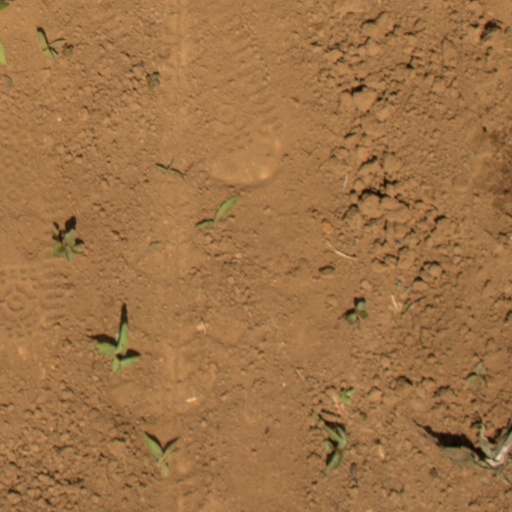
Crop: Jerusalem artichoke